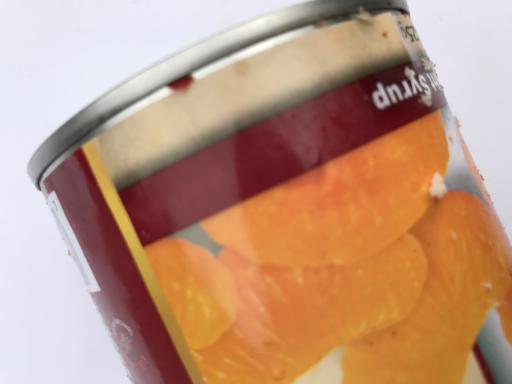
Label: metal